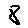
Label: 8